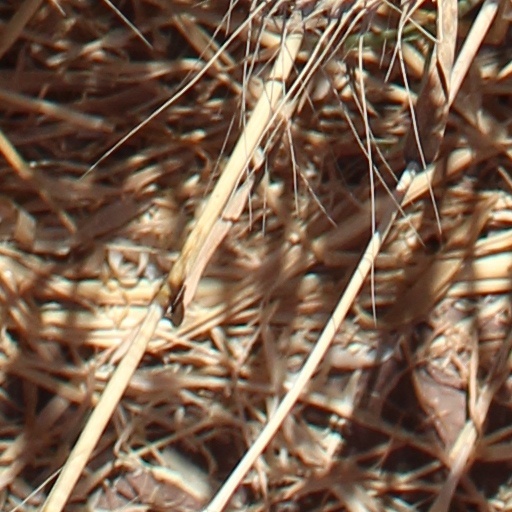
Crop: wheat